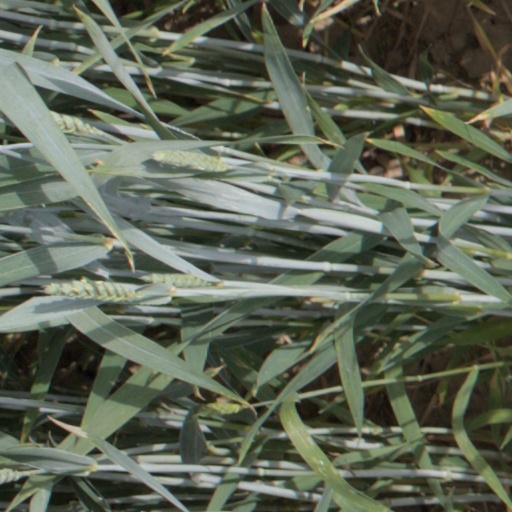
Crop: wheat